Question: Please indicate a possible affordance area of baseball bat that can be used for holding
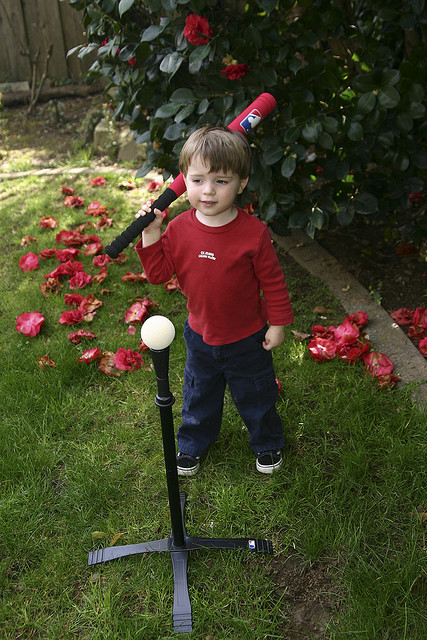
Answer: [125.781, 193.684, 170.693, 234.386]